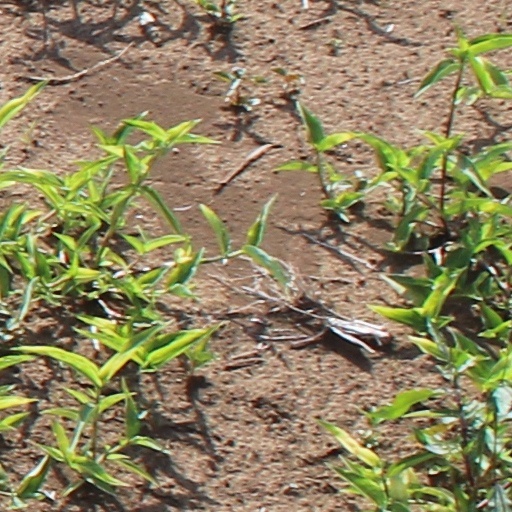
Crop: wheat